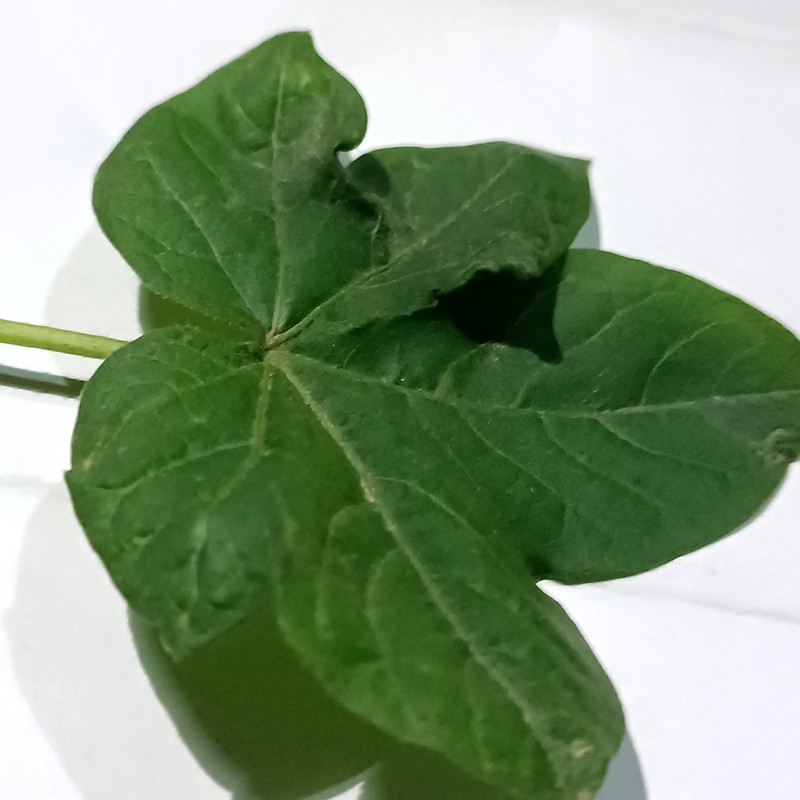
Label: Curl Virus